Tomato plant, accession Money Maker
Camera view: vertical (180 deg); turntable rotation: 240 degrees
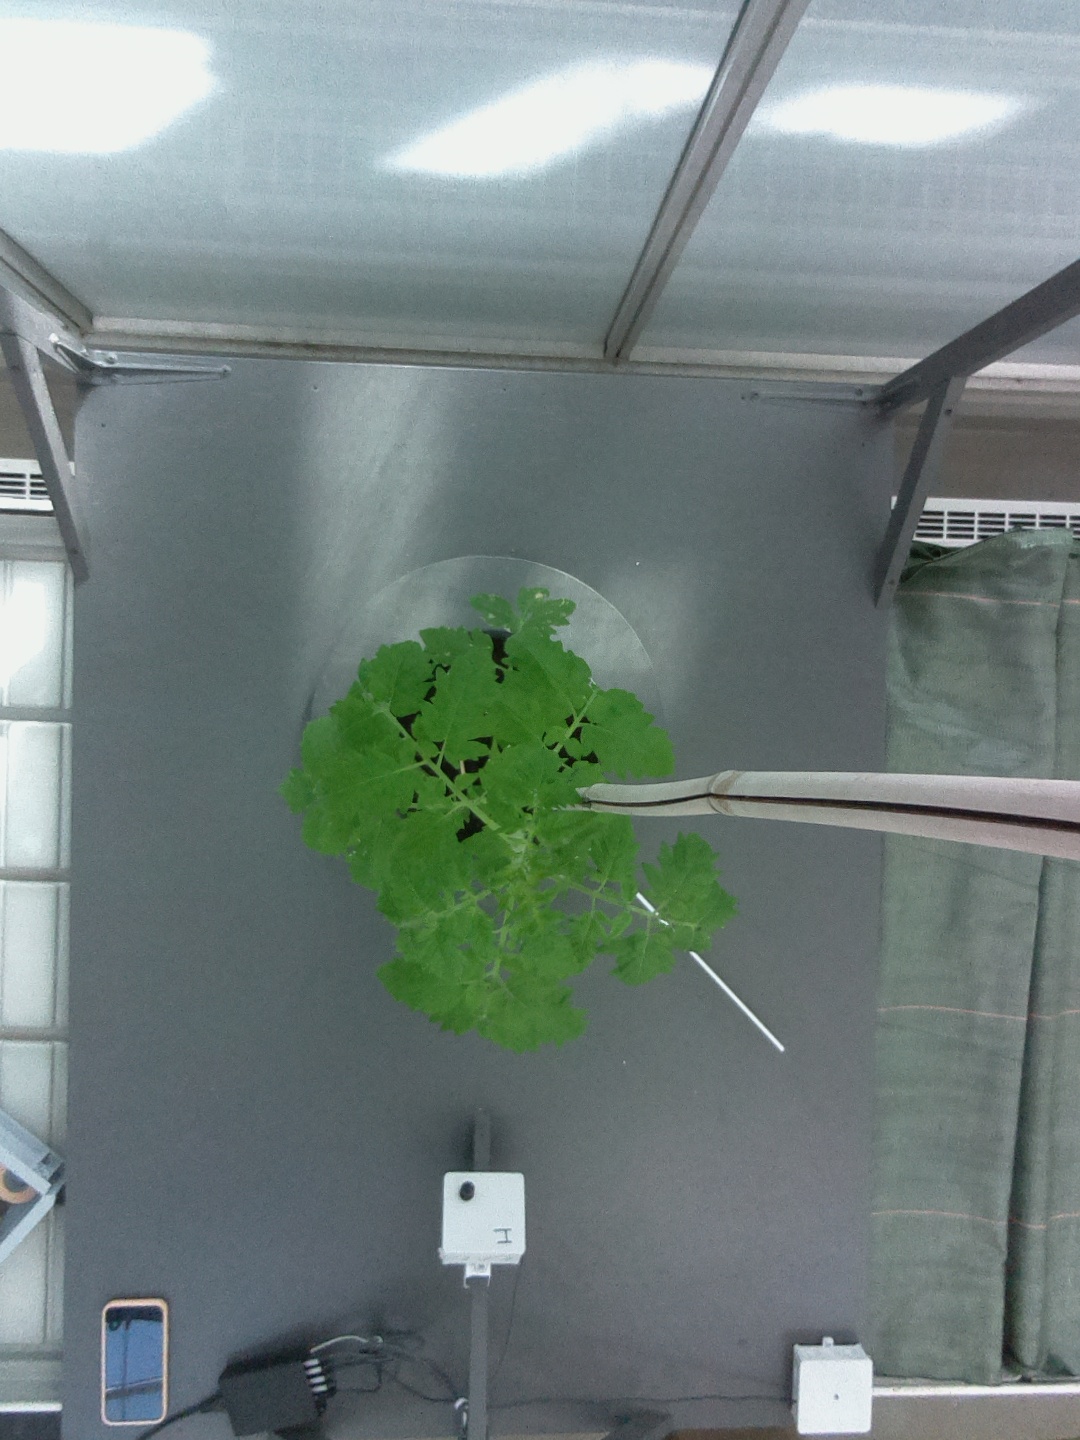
BBCH growth stage 14: 8 of true leaves visible